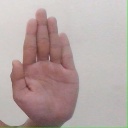
अक्षर: ध